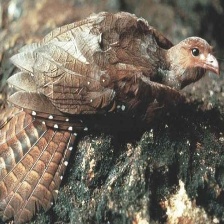
Species: OILBIRD
Scientific name: STEATORNIS CARIPENSIS